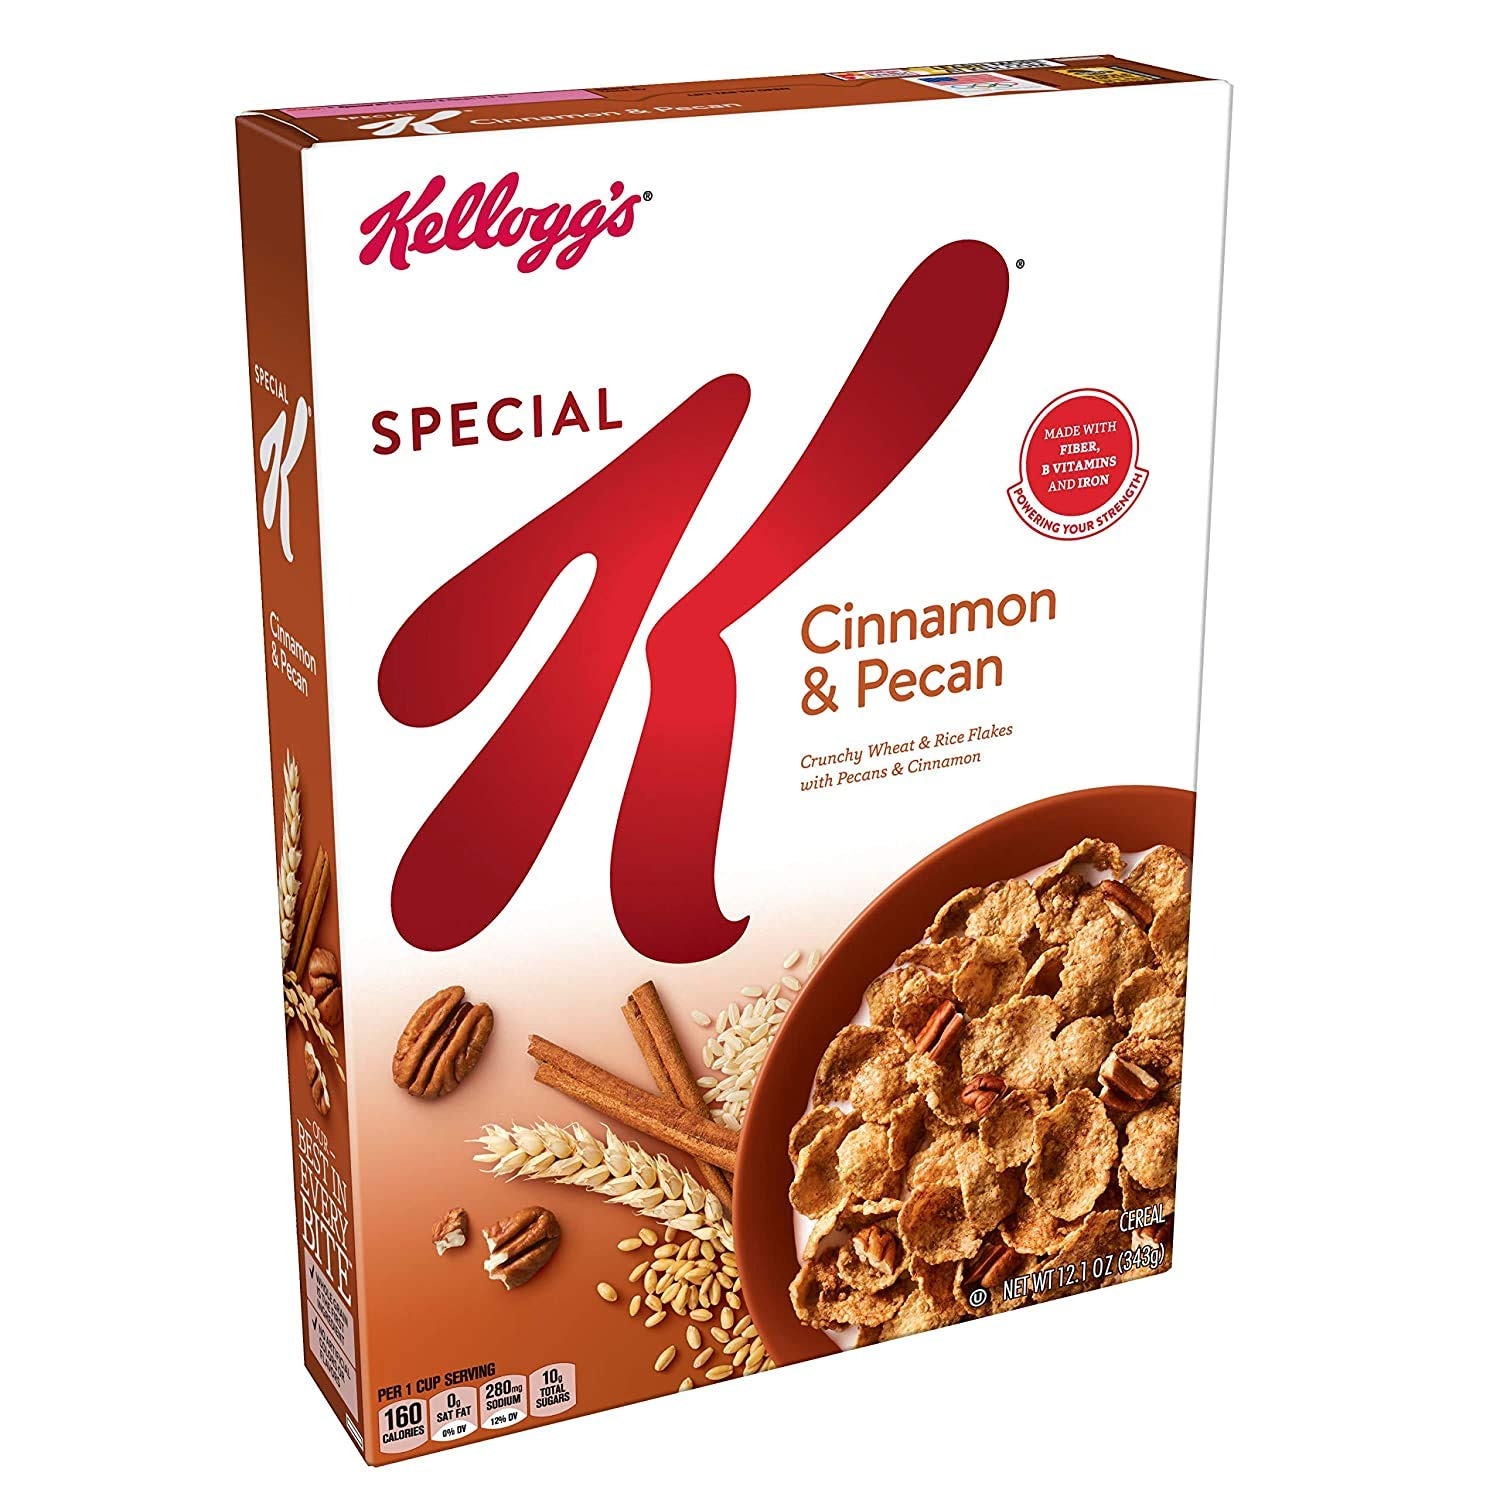
Item Name: Special K Cereal Cinnamon Pecan, 12.1 oz
Bullet Point 1: Crunchy, lightly sweetened breakfast cereal with the irresistible flavor of cinnamon and pecans in every delicious spoonful
Bullet Point 2: A great tasting start to your day with wholesome rice and wheat flakes combined with the satisfying goodness of cinnamon and hearty pecans
Bullet Point 3: With 9 grams of whole grain, a good source of fiber, and a good source of essential vitamins and minerals per serving; made with no high fructose corn syrup, no trans fat, and no cholesterol
Bullet Point 4: A low fat, healthy cereal that's sure to please the whole family; enjoy with or without your favorite milk; makes a tasty snack at work, afternoon pick me up at school, or late night treat
Bullet Point 5: Convenient, ready to eat cereal that comes in a 12.1 ounce box
Value: 12.1
Unit: Ounce

Price: 9.995